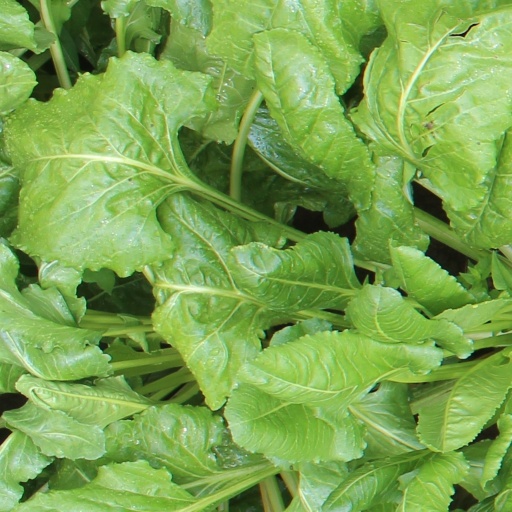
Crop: sugar beet